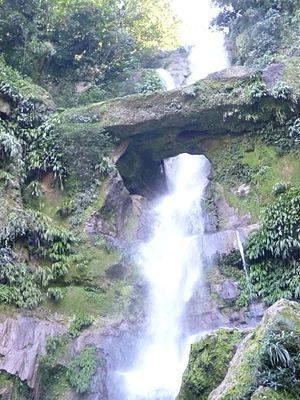
Río Abiseo nationalpark
Cataratas del Breo i Río Abiseo nationalpark
Río Abiseo nationalpark er beliggende i San Martín regionen i Amazonregnskoven i Peru.